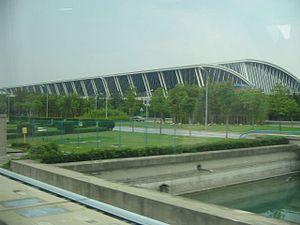
L'aéroport international de Shanghai-Pudong est l'un des deux aéroports internationaux de la municipalité de Shanghai et un important centre d'aviation de la Chine.